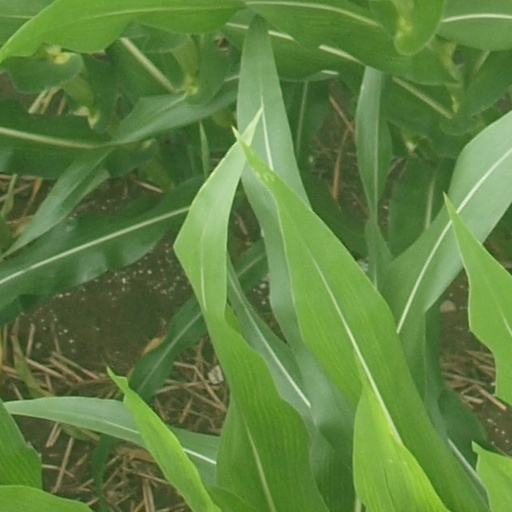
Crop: maize; corn